American literature

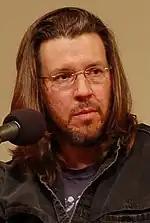
David Foster Wallace

In the postwar period, the art of the short story again flourished. Among its most respected practitioners was Flannery O'Connor, who developed a distinctive Southern gothic esthetic in which characters acted at one level as people and at another as symbols. A devout Catholic, O'Connor often imbued her stories, including the contents of the widely studied collections "A Good Man Is Hard to Find and Other Stories" and "Everything That Rises Must Converge", and two novels, "Wise Blood" (1952); "The Violent Bear It Away" (1960), with deeply religious themes, focusing particularly on the search for truth and religious skepticism against the backdrop of the nuclear age. Other important practitioners of the form include Katherine Anne Porter, Eudora Welty, John Cheever, Raymond Carver, Tobias Wolff, and the more experimental Donald Barthelme.